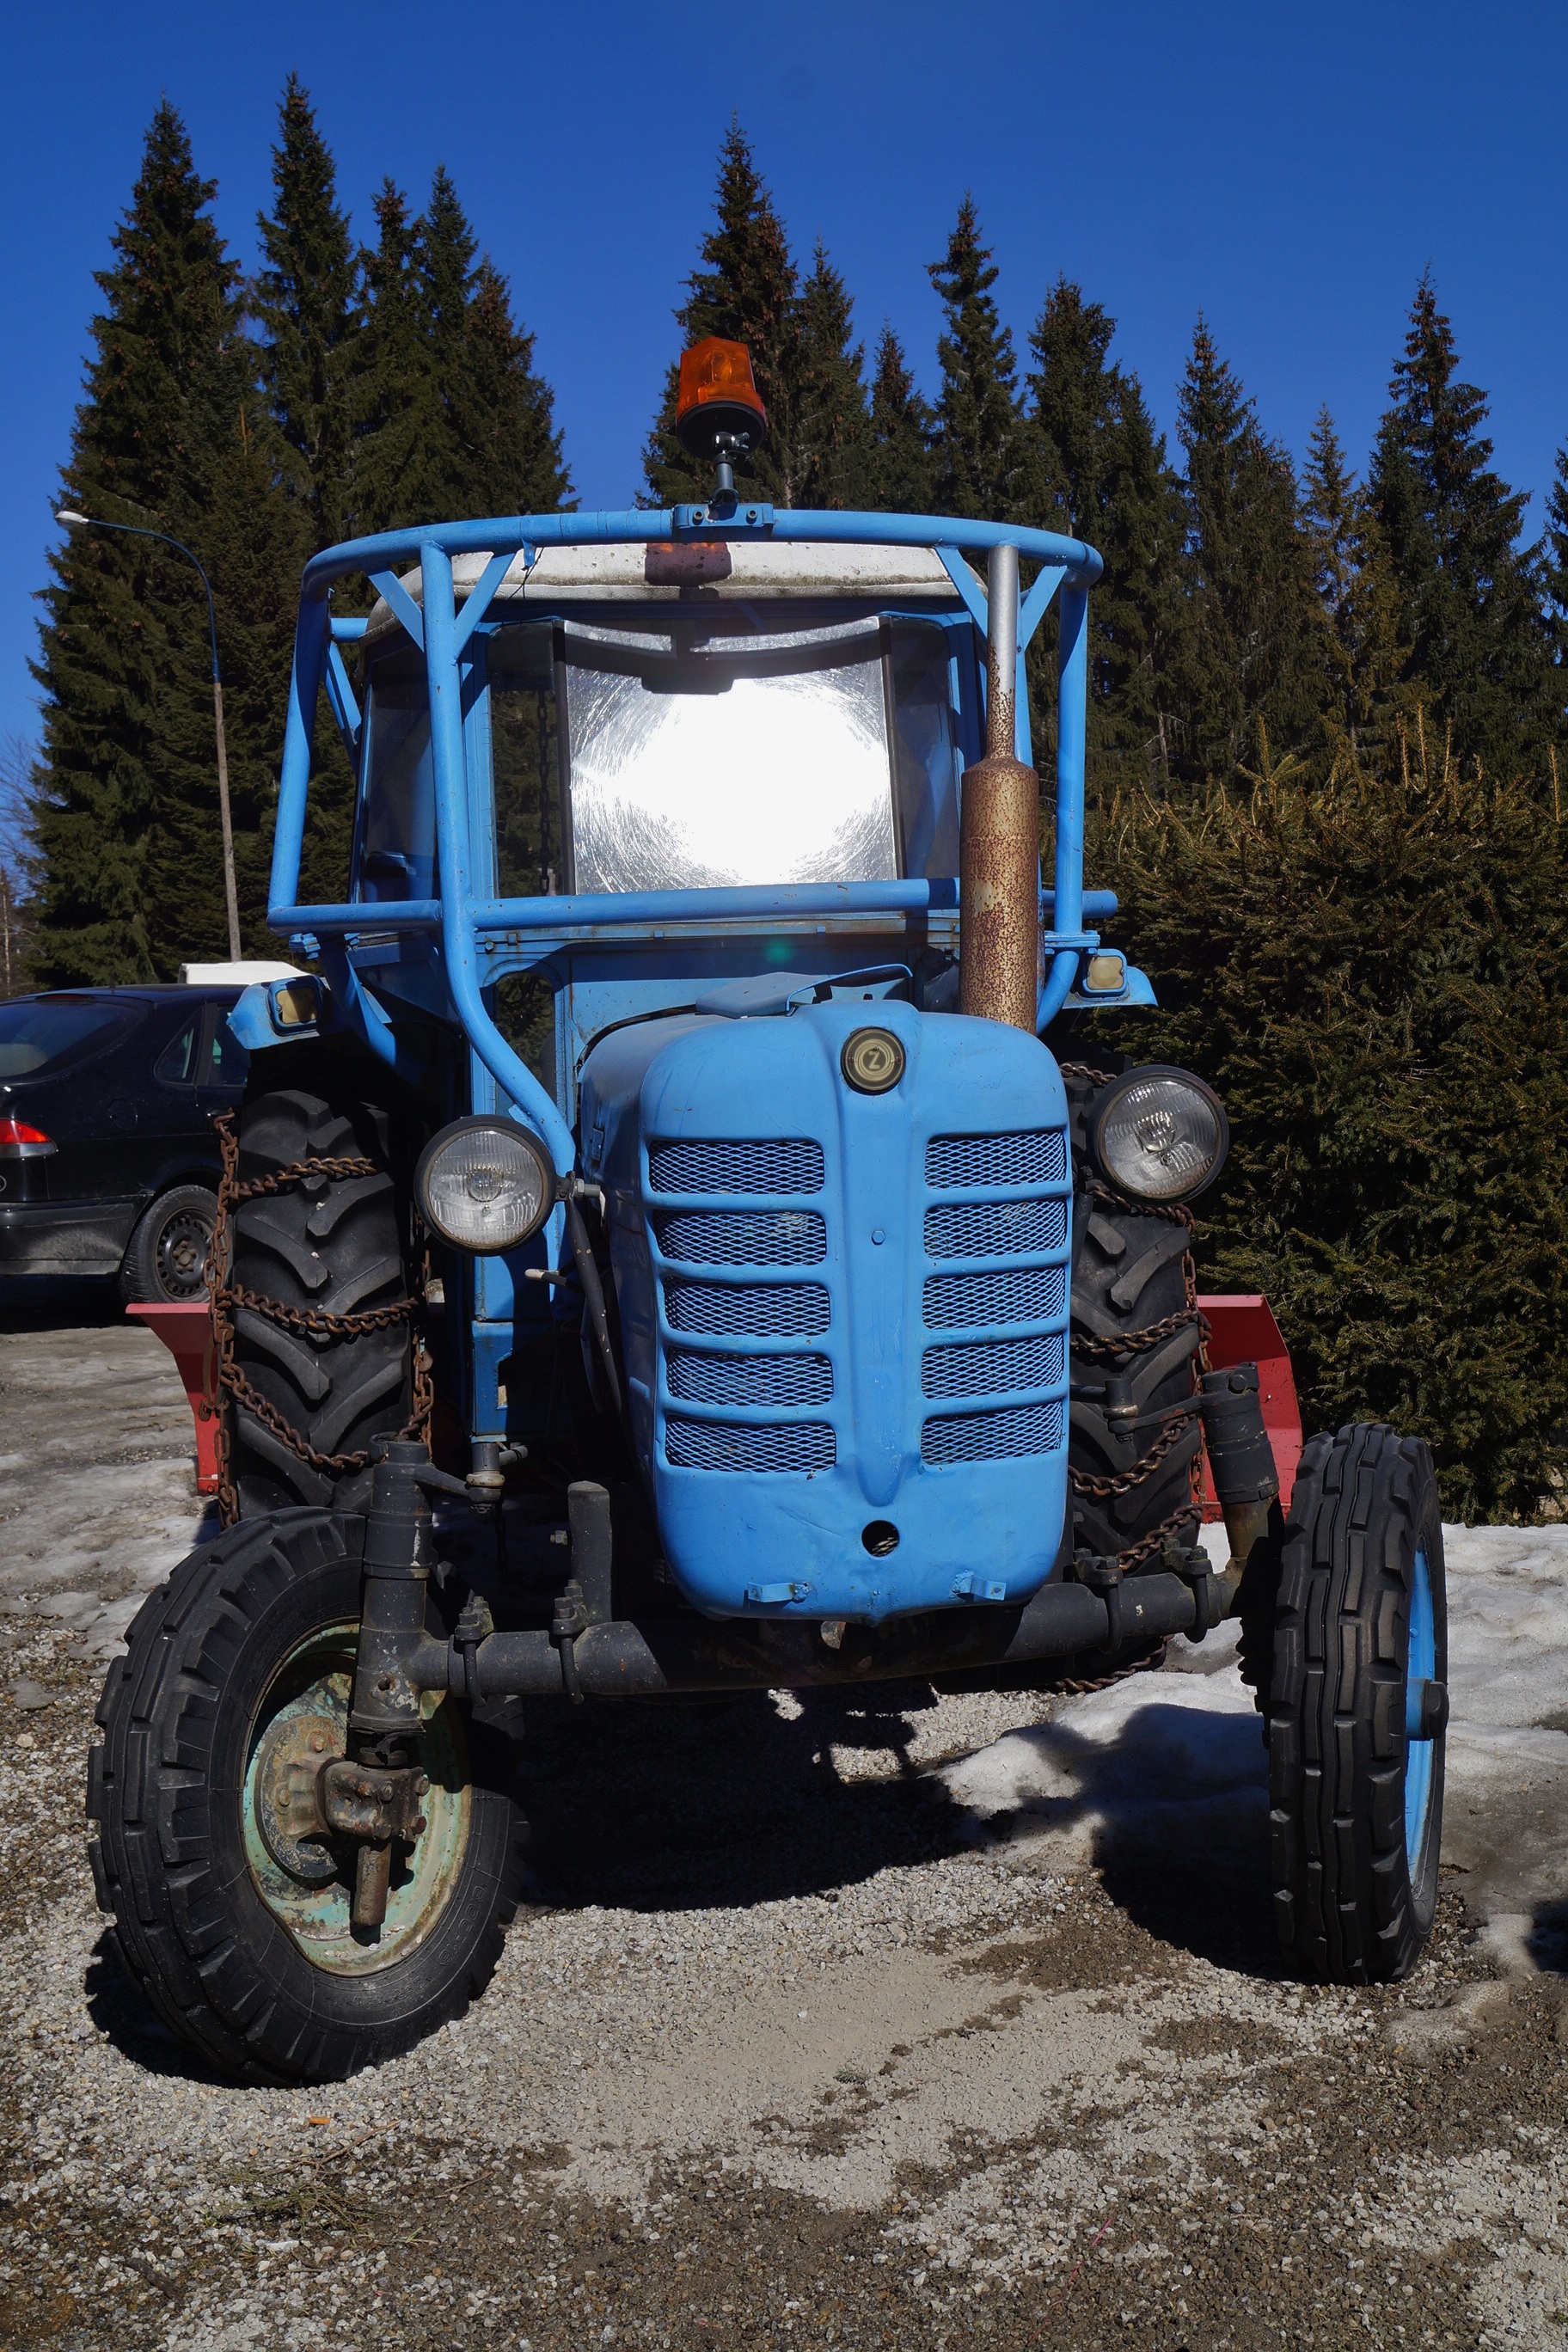
car, tractor, field, old, vehicle, mask, oldtimer, zetor, agricultural machinery, off road vehicle, land vehicle, automobile make, off roading